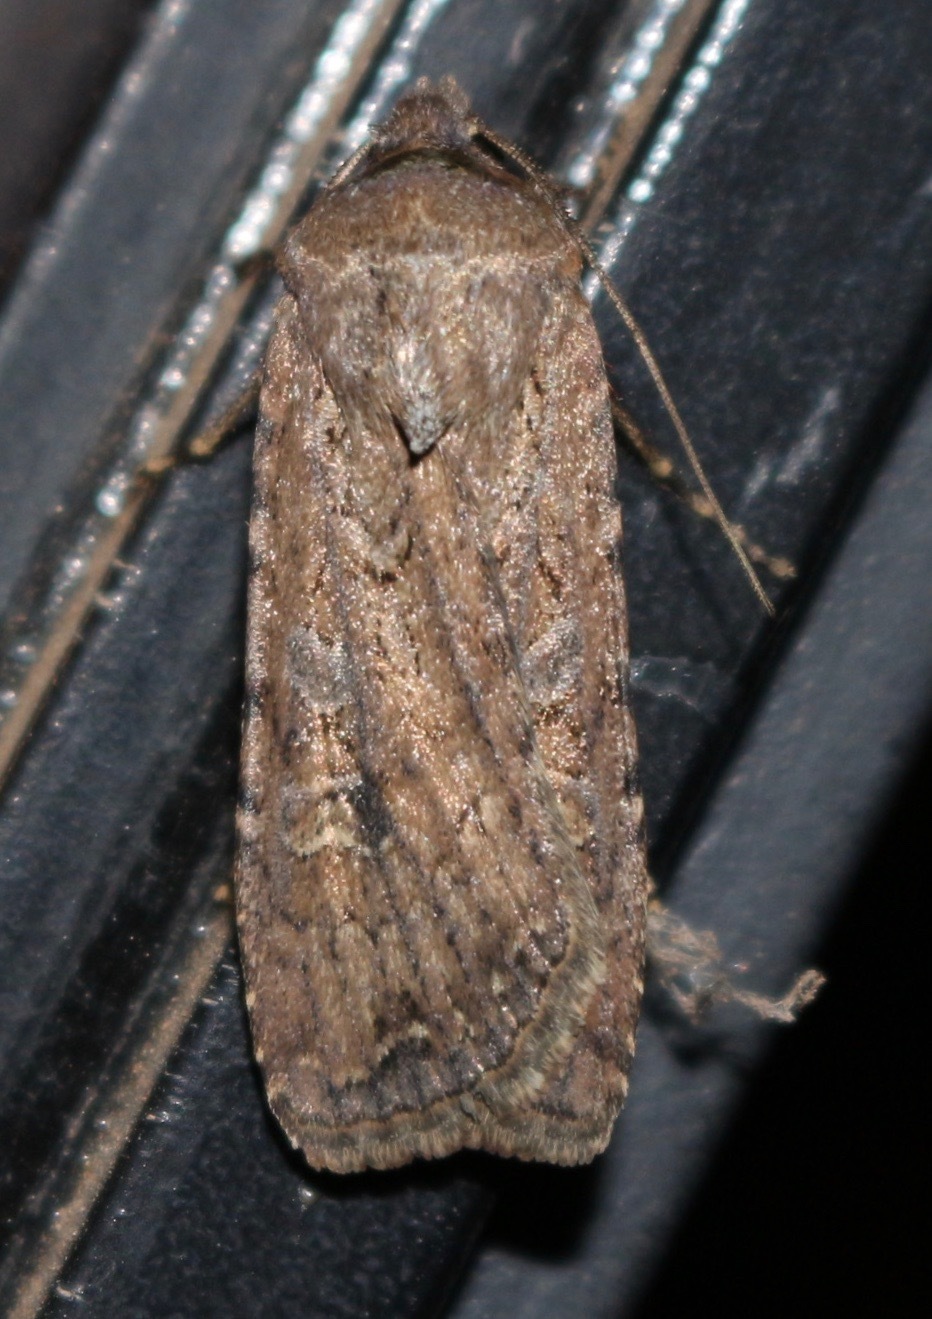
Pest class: cutworms